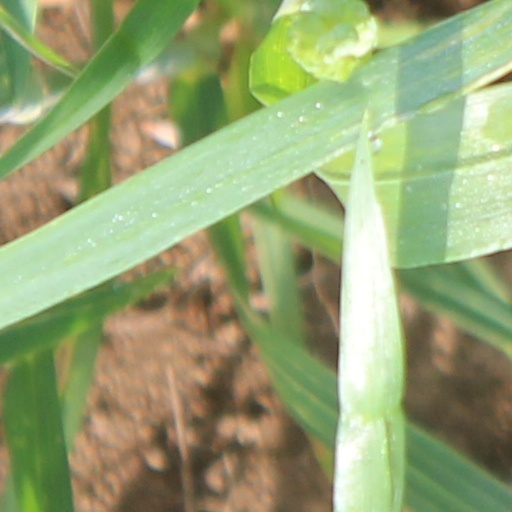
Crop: wheat